Association Aéronautique et Astronautique de France

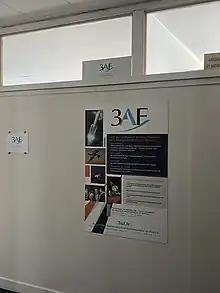
Association Aéronautique et Astronautique de France office headquarters in Paris

Association Aéronautique et Astronautique de France (3AF or AAAF) is the French national aeronautical and astronautical association. It is located in Paris.